Waterways of West Virginia

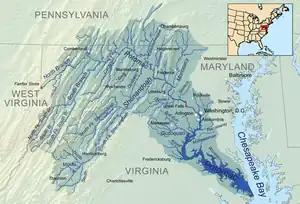
Potomac watershed map

On July 13, 1709, Louis Michel, George Ritter, and Baron Christoph de Graffenried petitioned the King of England for a land grant in the Harpers Ferry and Shepherdstown area in what is now Jefferson County, in order to establish a Swiss colony. Neither the land grant nor the Swiss colony ever materialized. However, the early British fur trade outpost, Fort Conolloways (today Tonolloways) with the "Canallaway", "Cawnoyes" and "Conestogoes" tribes appeared near the mouth of the Conococheague on the Potomac River after 1695. The Treaty of Albany (1720) designated the Blue Ridge Mountains as the western boundary of white settlement. Orange County, Virginia, was formed in 1734. It included all areas west of the Blue Ridge Mountains, constituting all of present West Virginia. By 1739, Thomas Shepherd had constructed a flour mill powered by water from the Town Run or the Falling Springs Branch of the Potomac River. Shepherd, along with Isaac Garrison and John Welton, established the present town of Shepherdstown in today's Jefferson County. In October 1748 the Virginia General Assembly passed an act establishing a ferry across the Potomac River from the landing of Evan Watkin near the mouth of Conococheague Creek in present-day Berkeley County to the property of Edmund Wade in Maryland. Robert Harper obtained a permit to operate a ferry across the Shenandoah River at present-day Harpers Ferry, Jefferson County in March 1761. Thus, these two ferry crossings became the earliest locations of government-authorized civilian commercial crafts on what would become West Virginia waterways.